Tifo

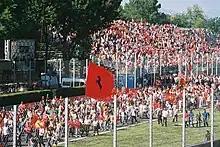
The "tifosi" at the 2003 Italian Grand Prix, Monza

It has become common to use the word ""tifosi"" (in Italian lit. "fans") to refer to the supporters of Scuderia Ferrari in Formula One. Italian motor racing fans are well known for their love of Ferrari, though they have also been staunch supporters of other Italian cars such as Maserati, Lancia, and Alfa Romeo.